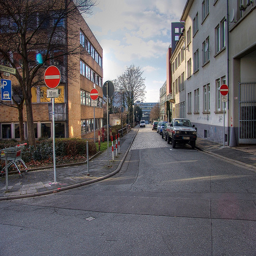
A city street with lots of cars parked on it.
The street in the city seems to be quiet with a few cars parked.
An street with several parked cars, but no one driving
A one way street with a number of traffic signs.
intersection with stop signs between two buildings with parking